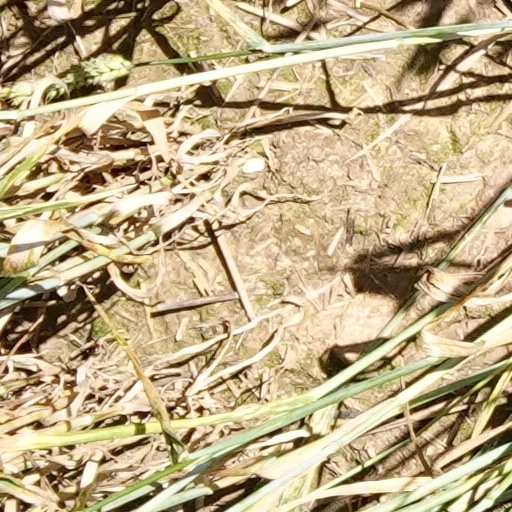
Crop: wheat